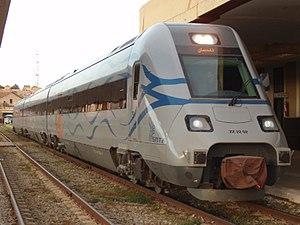
La Société nationale des transports ferroviaires est la société nationale des transports ferroviaires algériens, elle est créée en 1976, elle est notamment présente dans les domaines du transport de voyageurs, du transport de marchandises et réalise la gestion, l'exploitation et la maintenance du réseau ferré national dont elle est propriétaire.
Le transport en Algérie est diversifié vu la superficie de l'Algérie.
La wilaya d'Alger est une subdivision administrative algérienne située dans l'Algérois. Son chef-lieu est Alger.